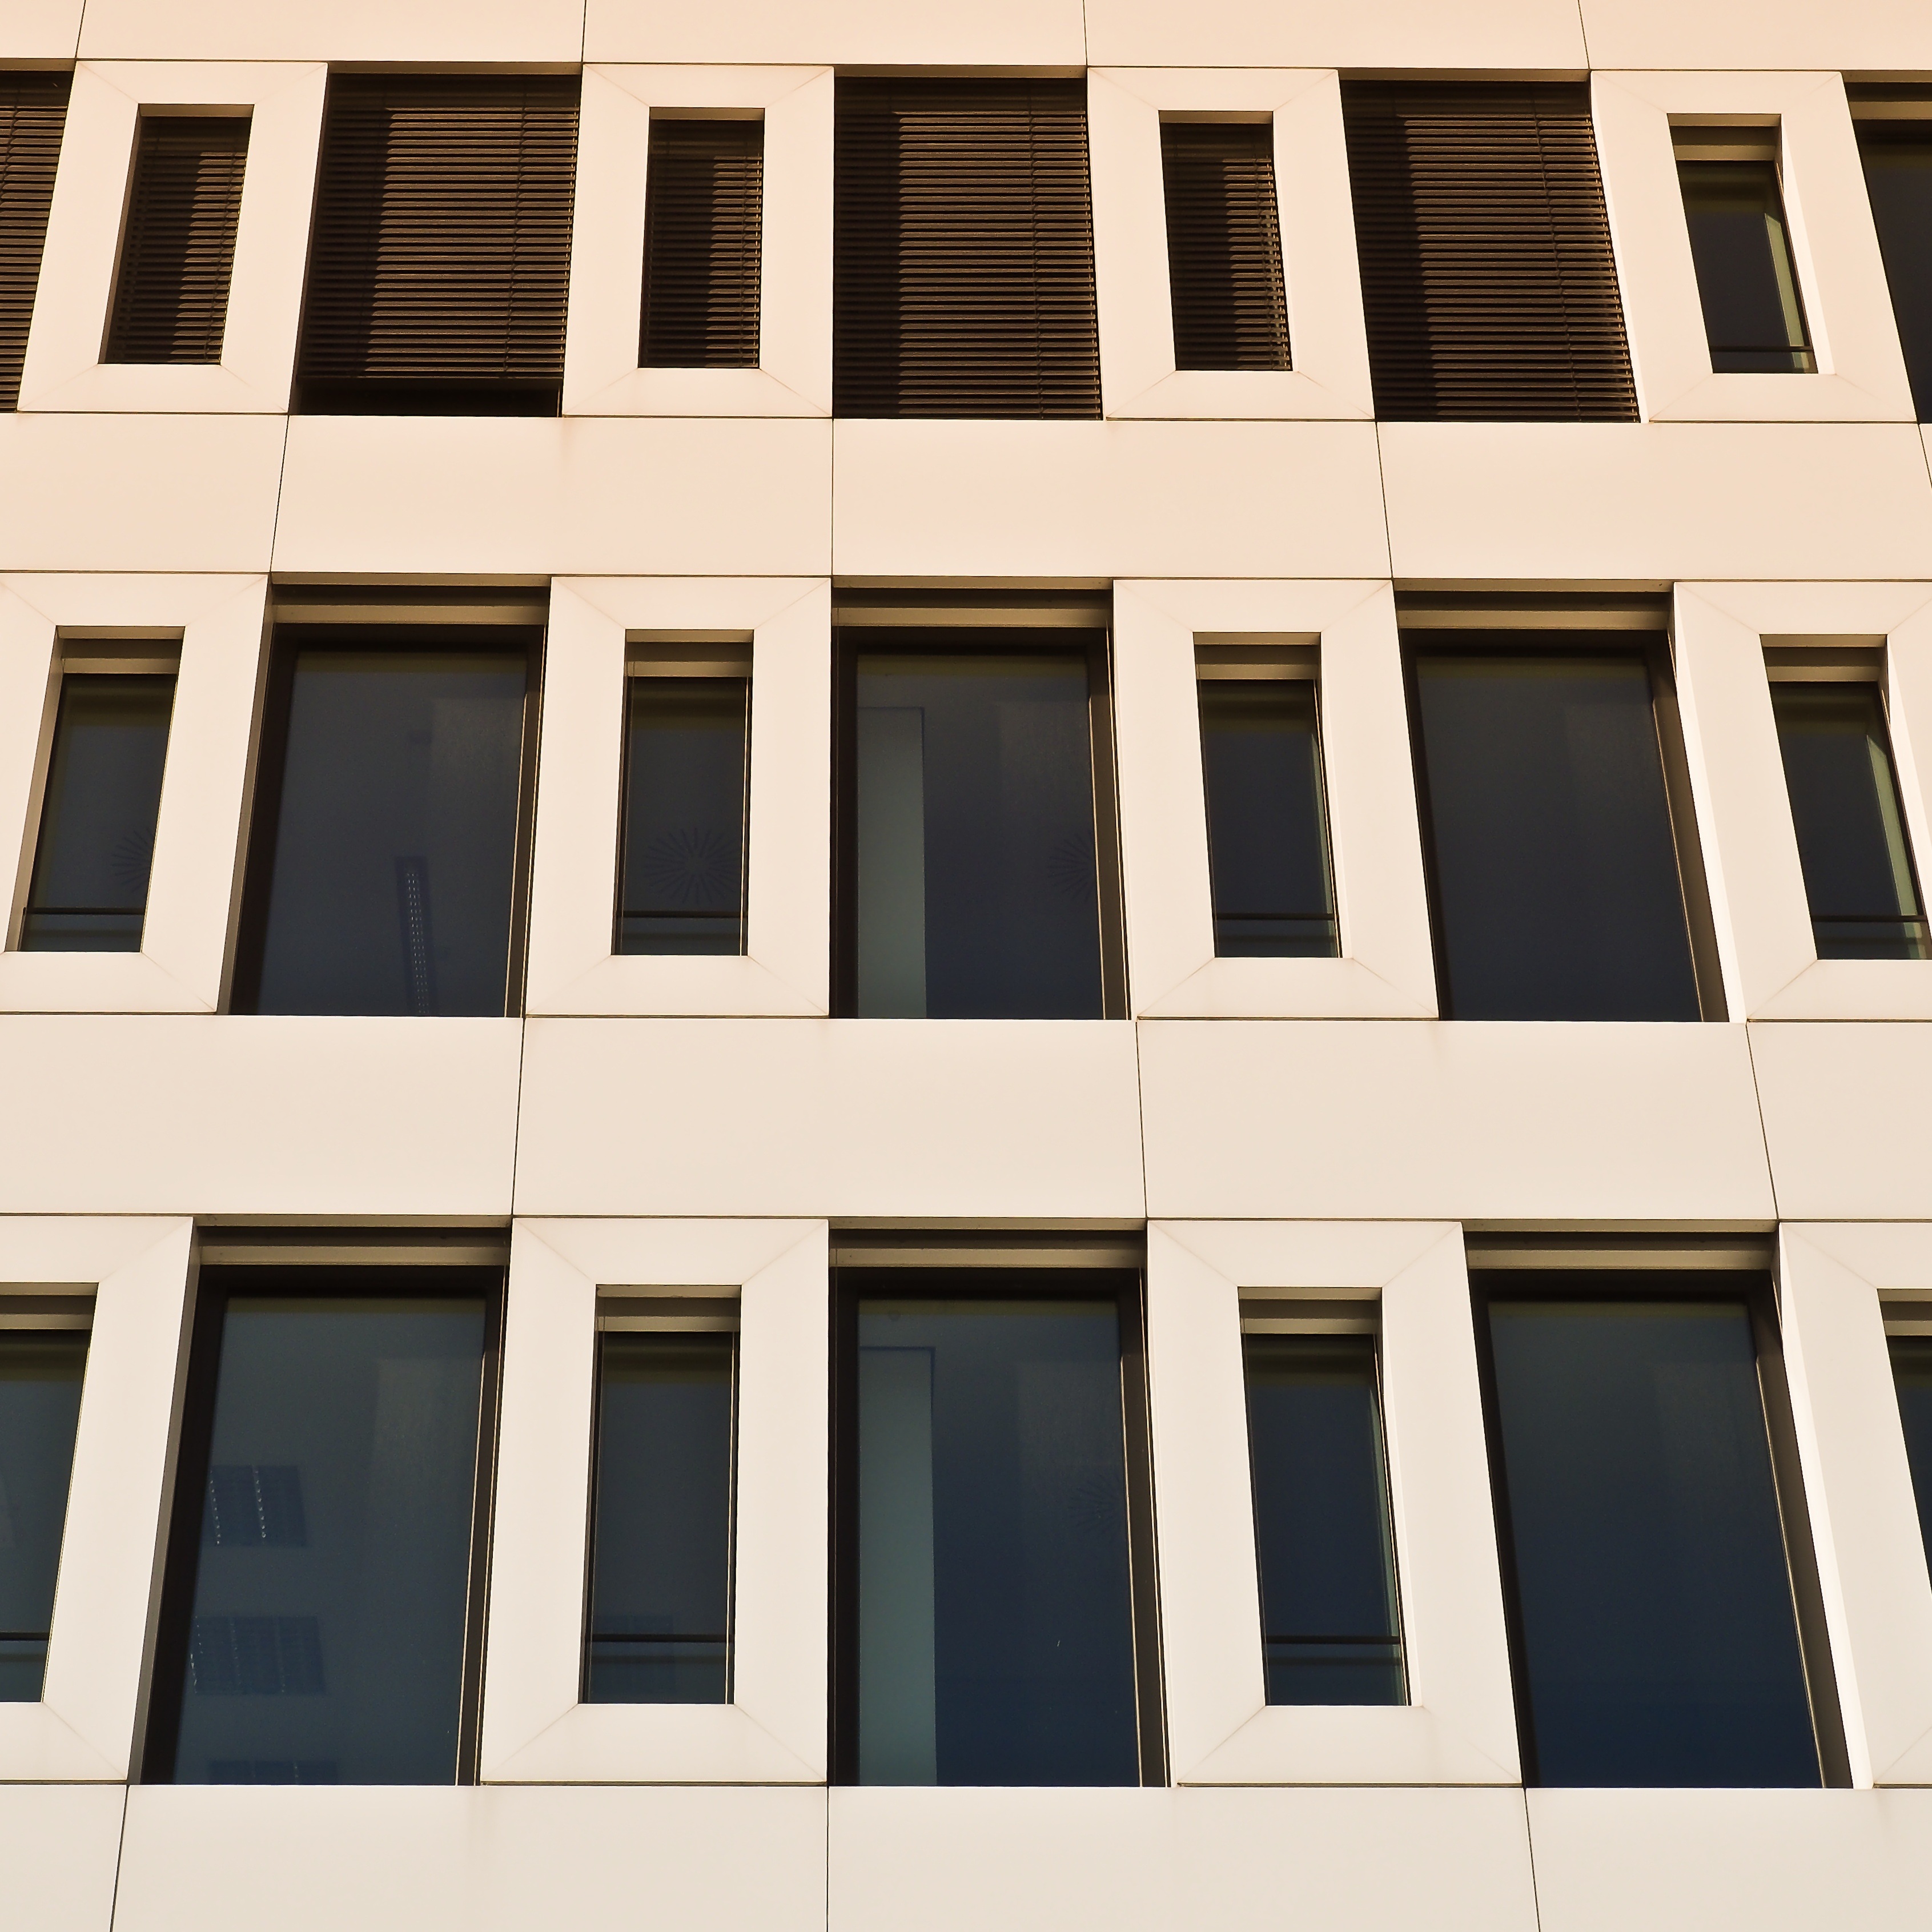
architecture, window, building, city, home, skyscraper, urban, downtown, geometric, facade, modern, interior design, shape, dusseldorf, daylighting, residential area, window covering